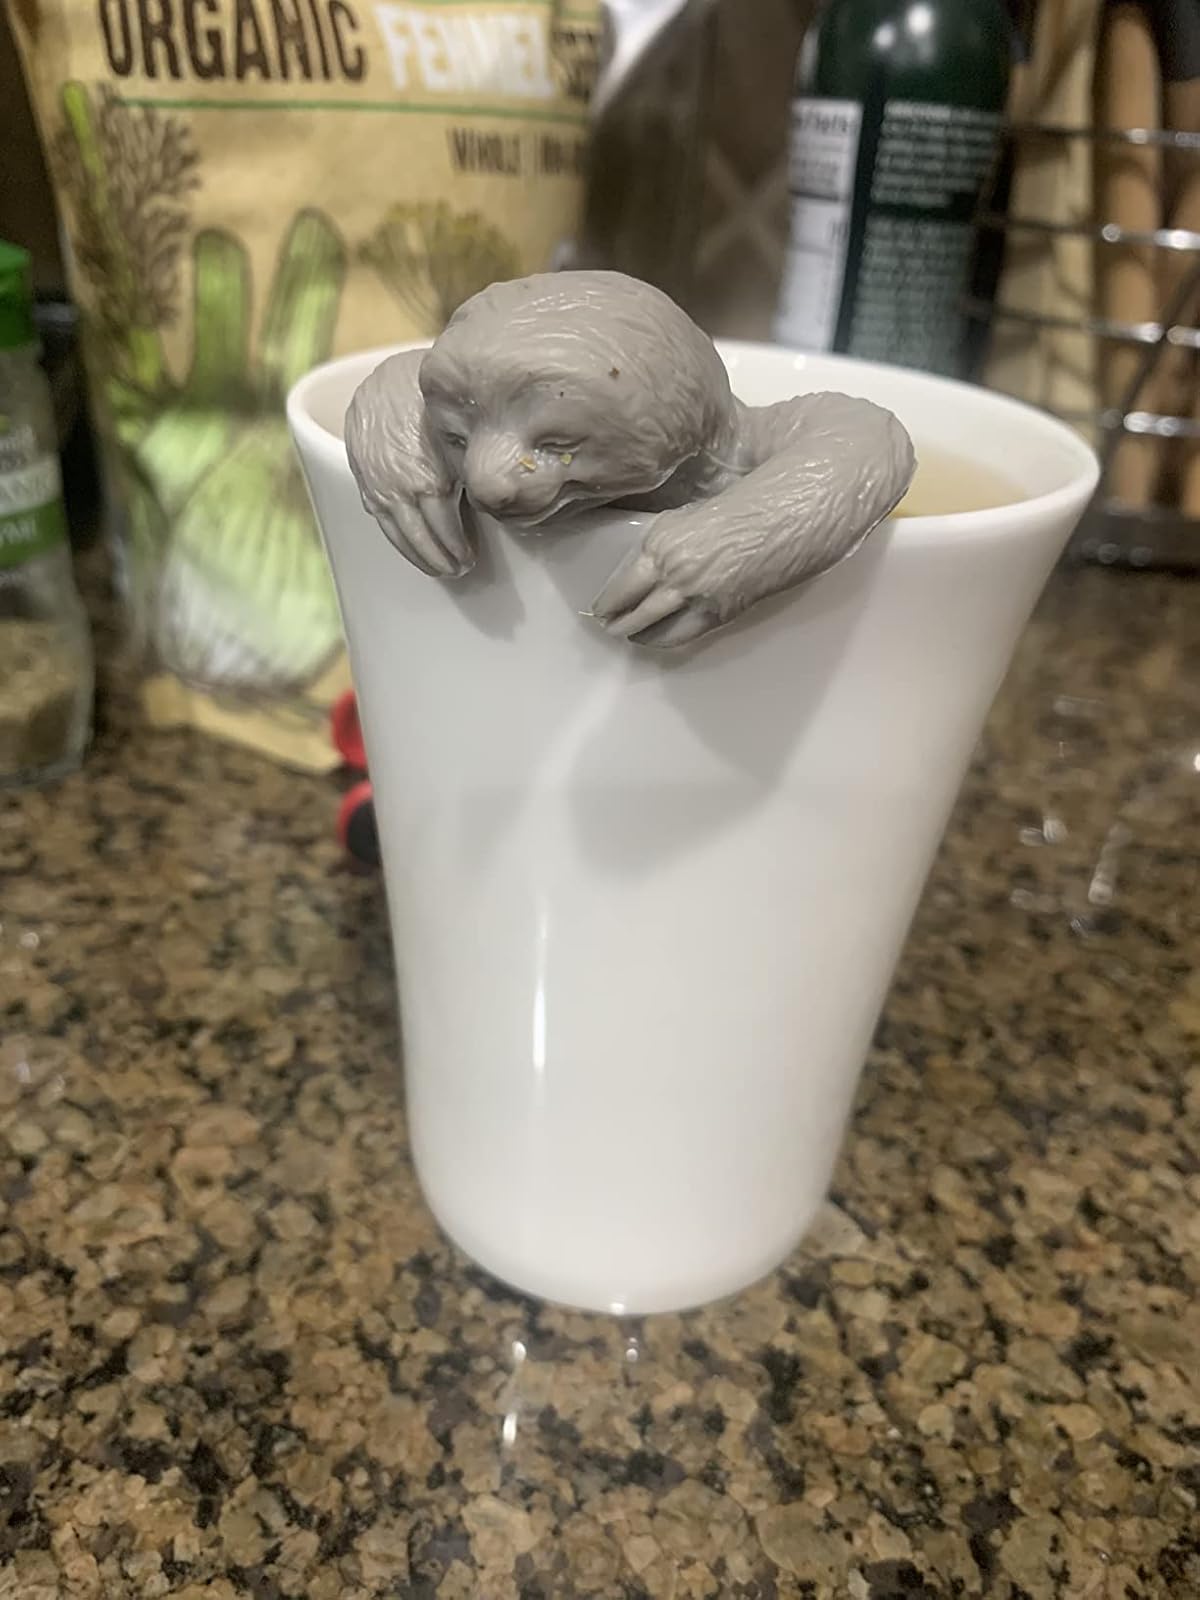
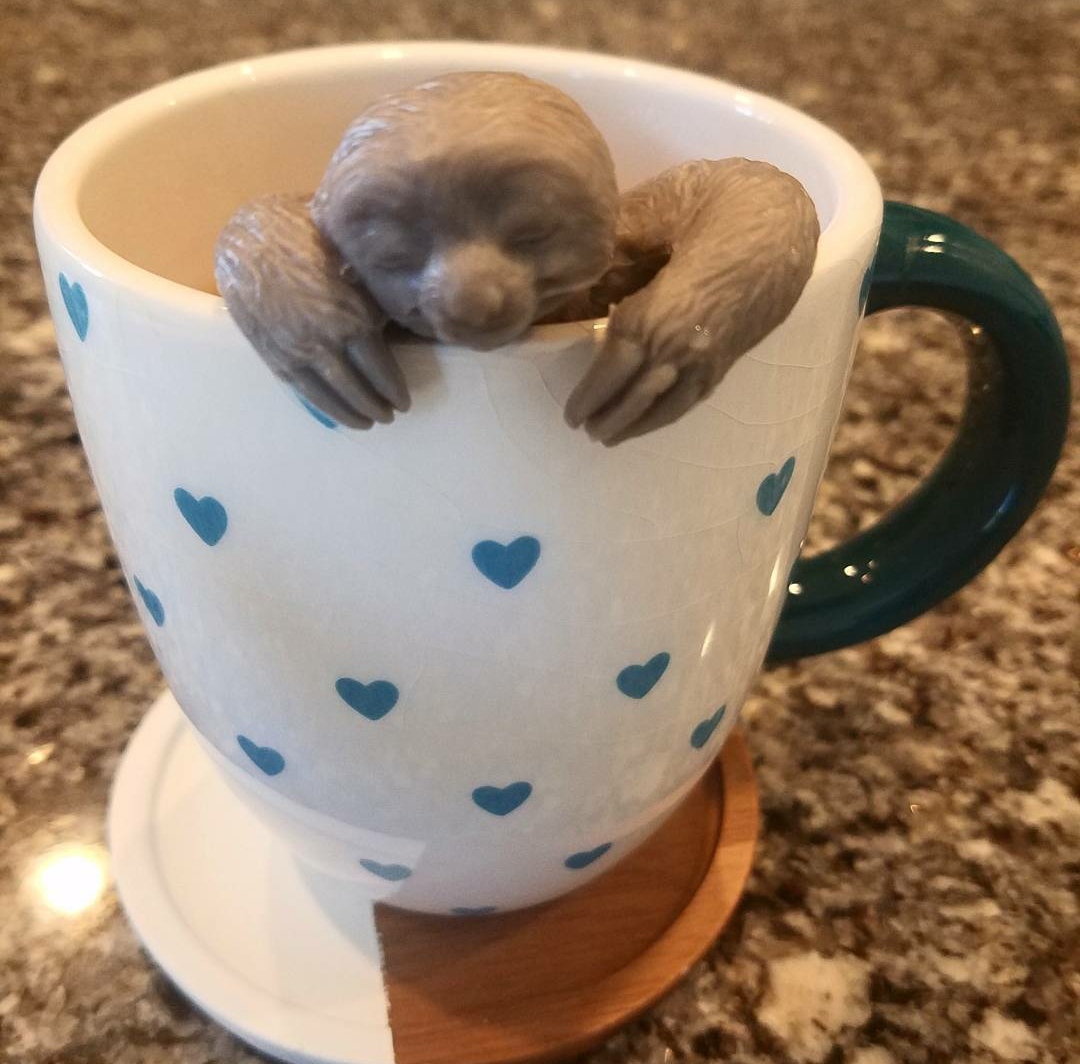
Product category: items_tea
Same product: yes